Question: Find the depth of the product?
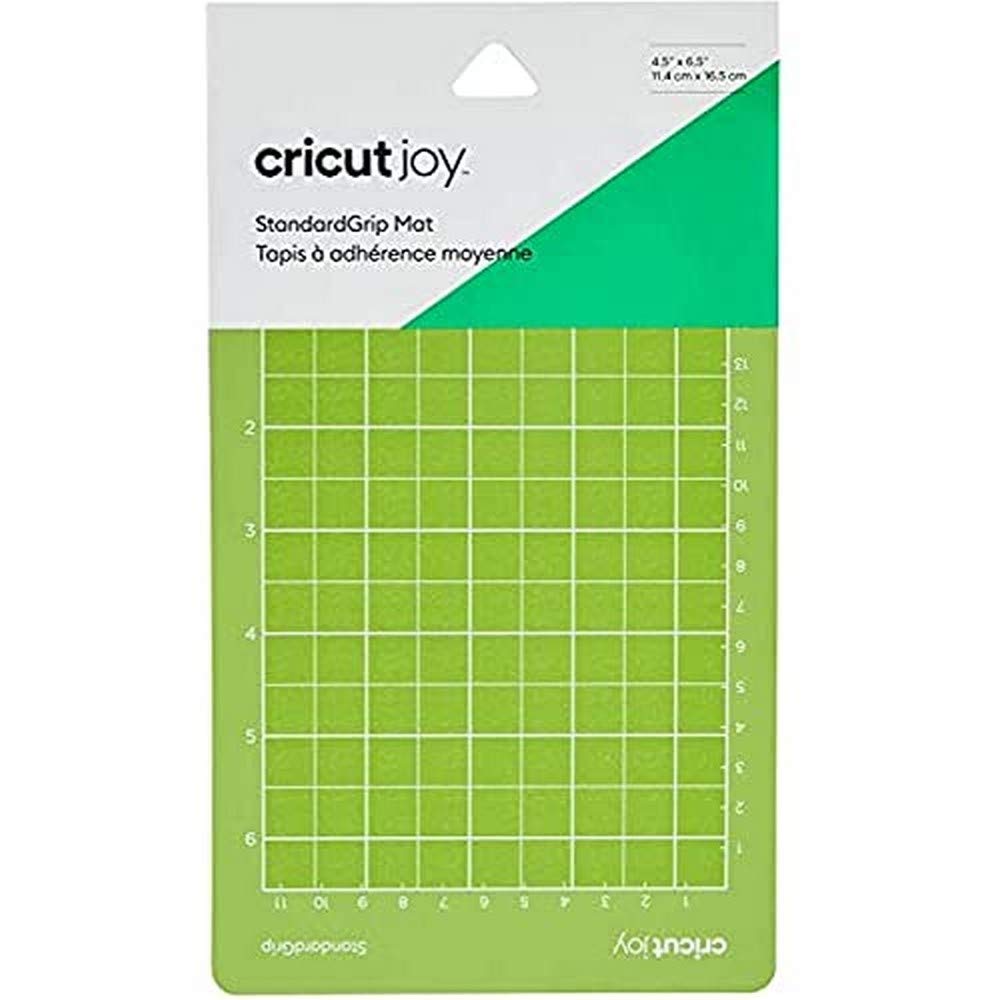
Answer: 35.5 centimetre